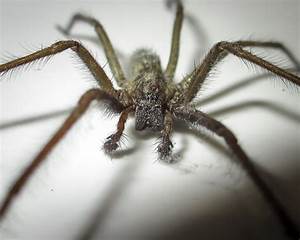
Label: spider